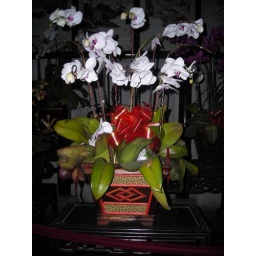
flowers in greenhouse @ tiger hill garden